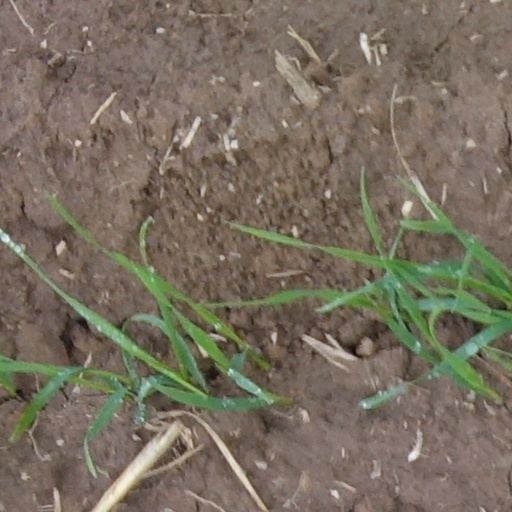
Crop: wheat